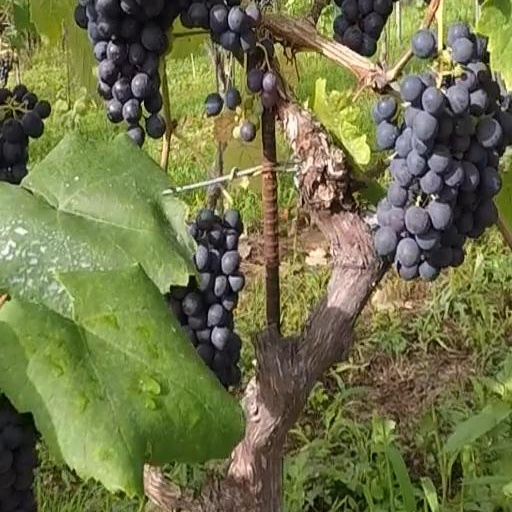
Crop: grape